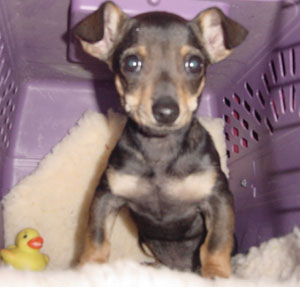
Animal: dog
Breed: chihuahua